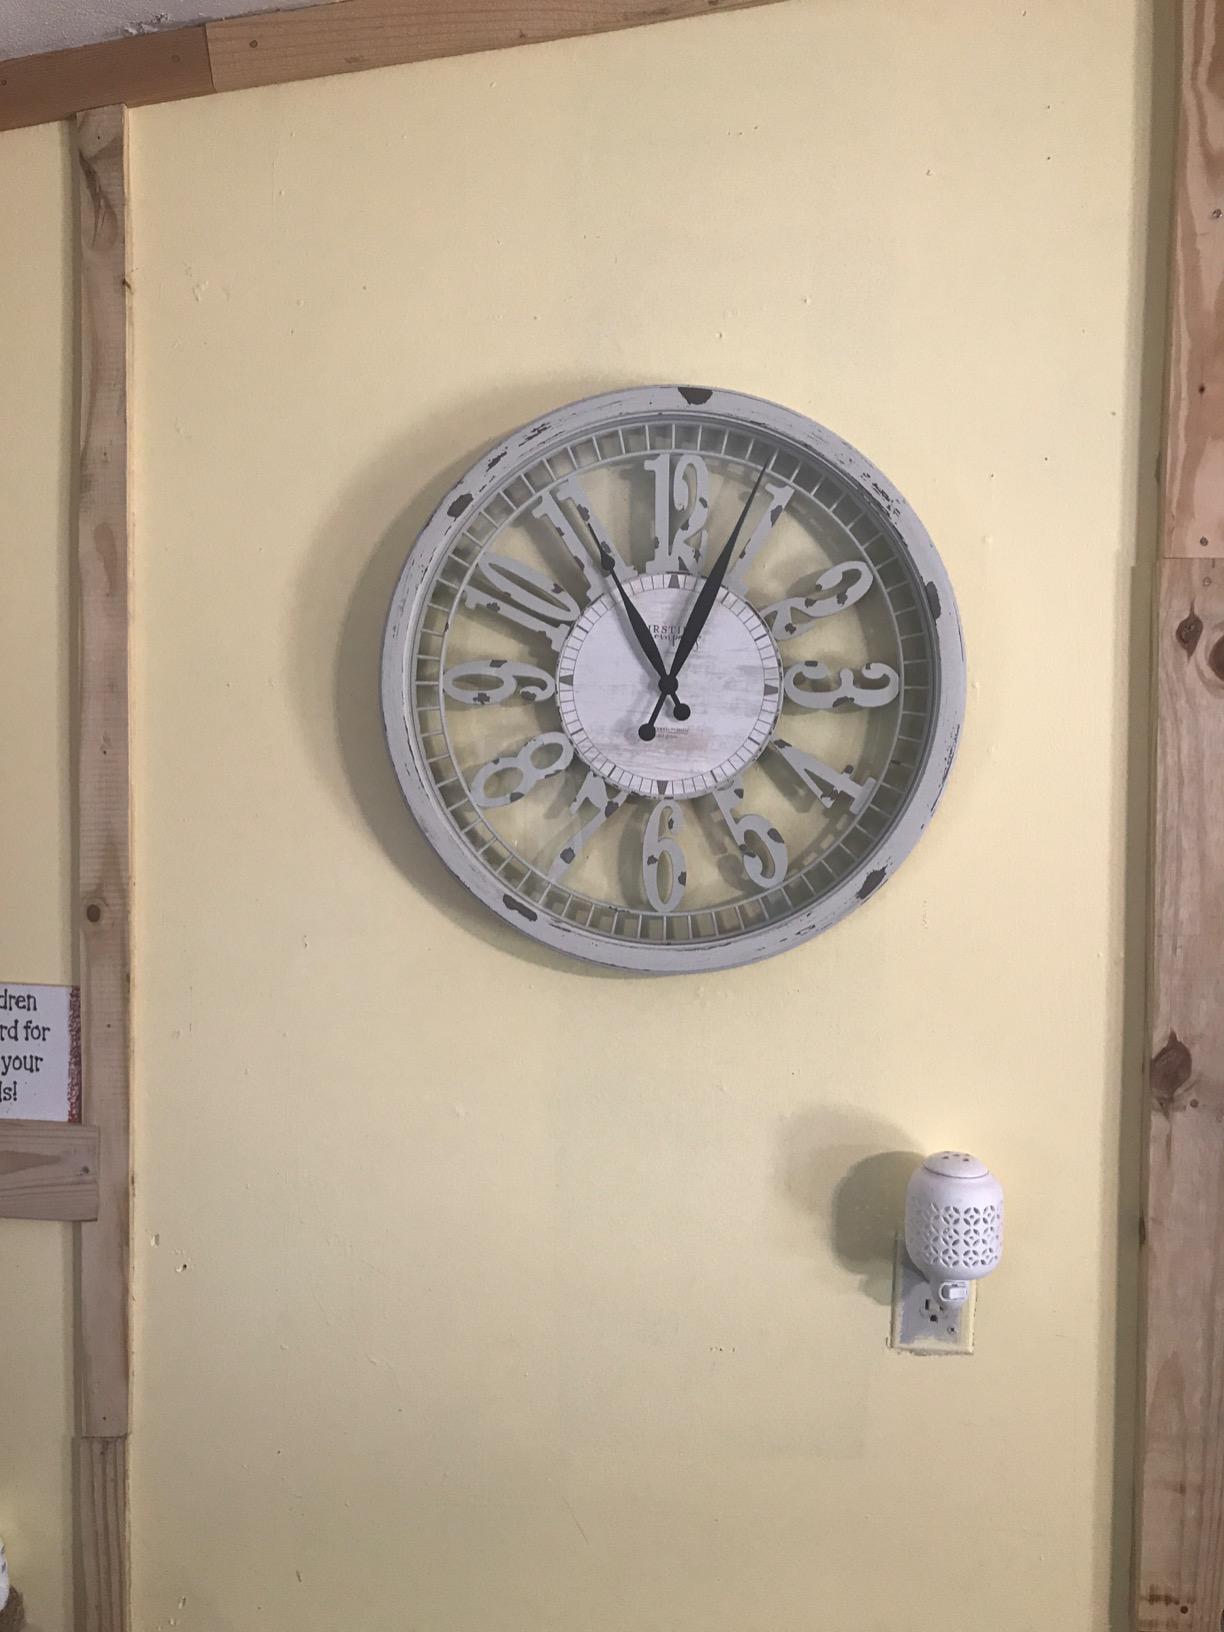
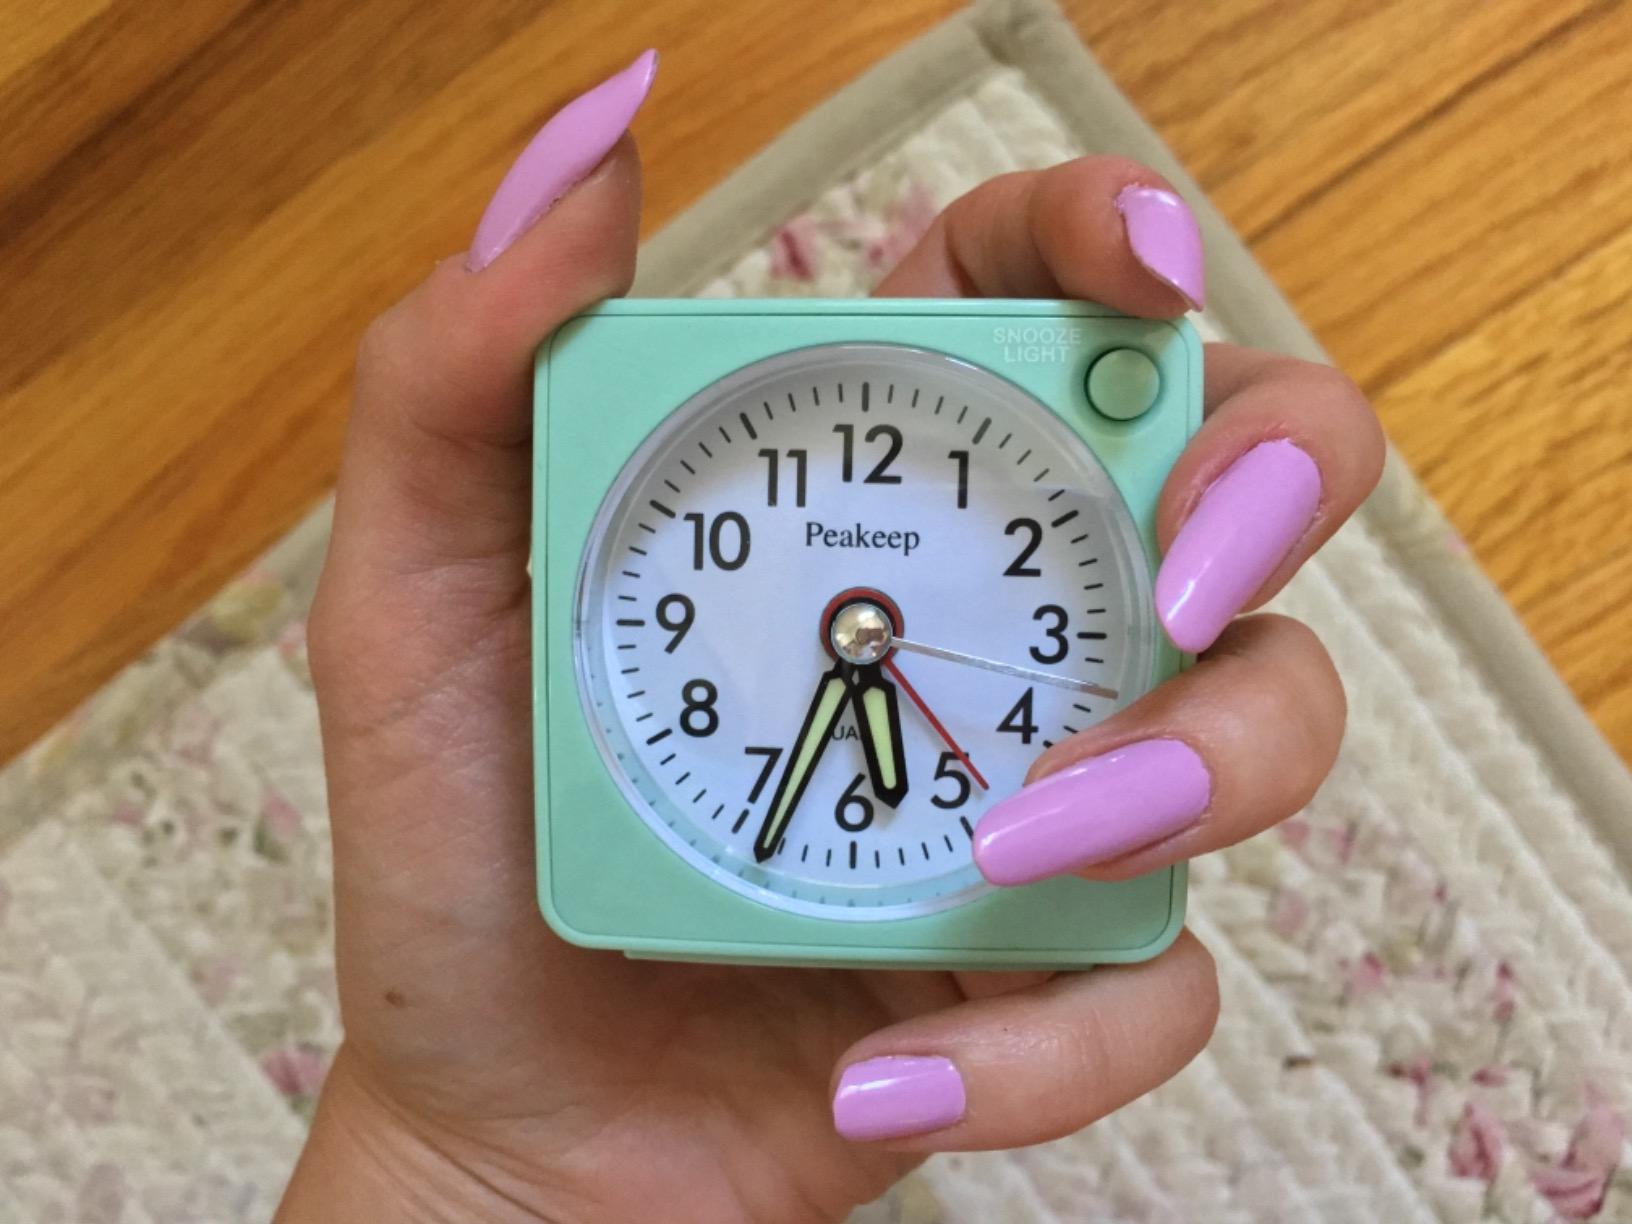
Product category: clock
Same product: no